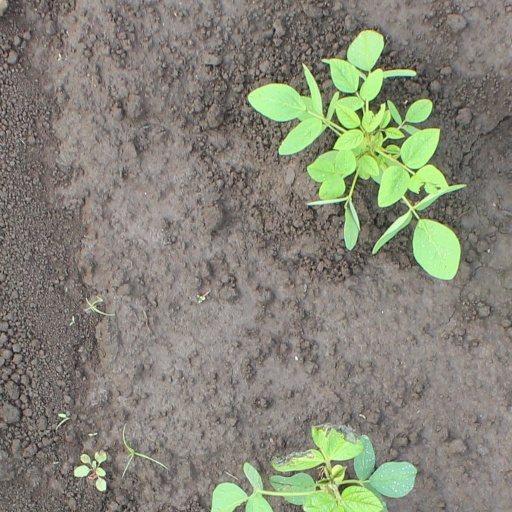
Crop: soybean